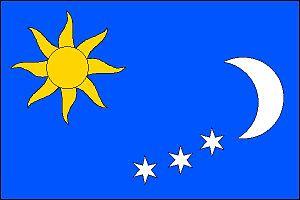
Světlá Hora est une commune du district de Bruntál, dans la région de Moravie-Silésie, en République tchèque. Sa population s'élevait à 1 424 habitants en 2018.